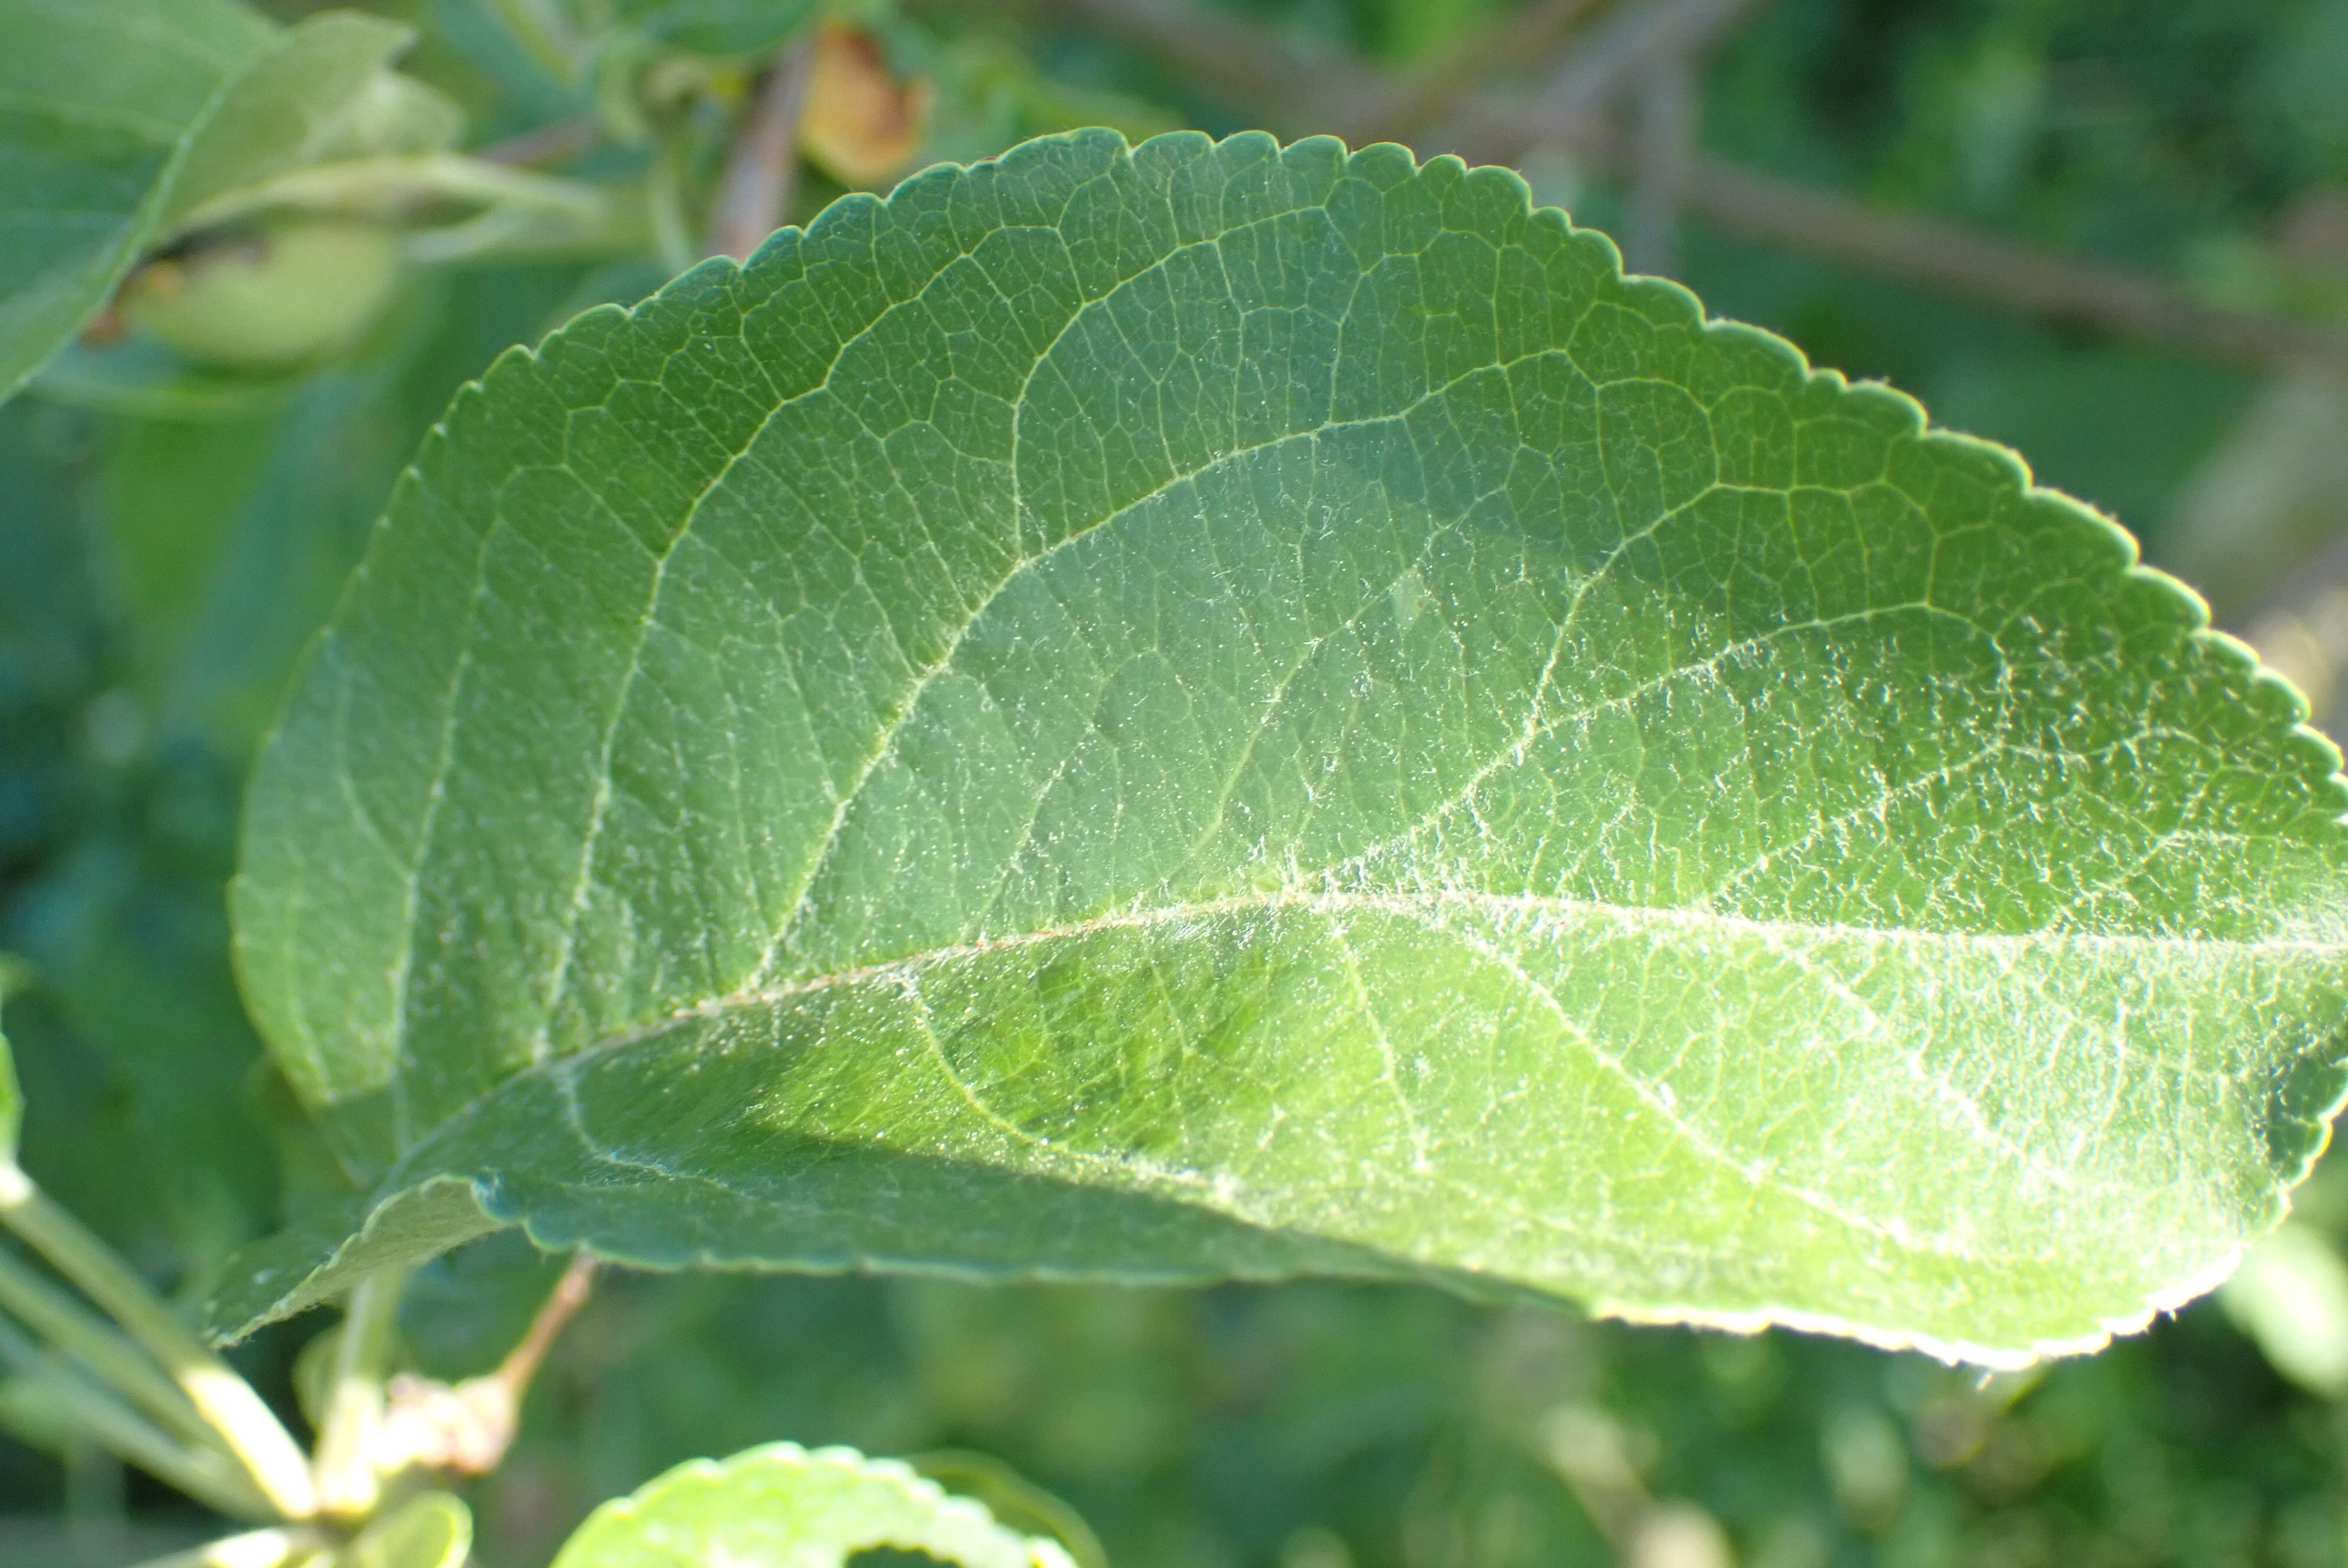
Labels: healthy